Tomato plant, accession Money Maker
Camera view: tilt-top (135 deg); turntable rotation: 300 degrees
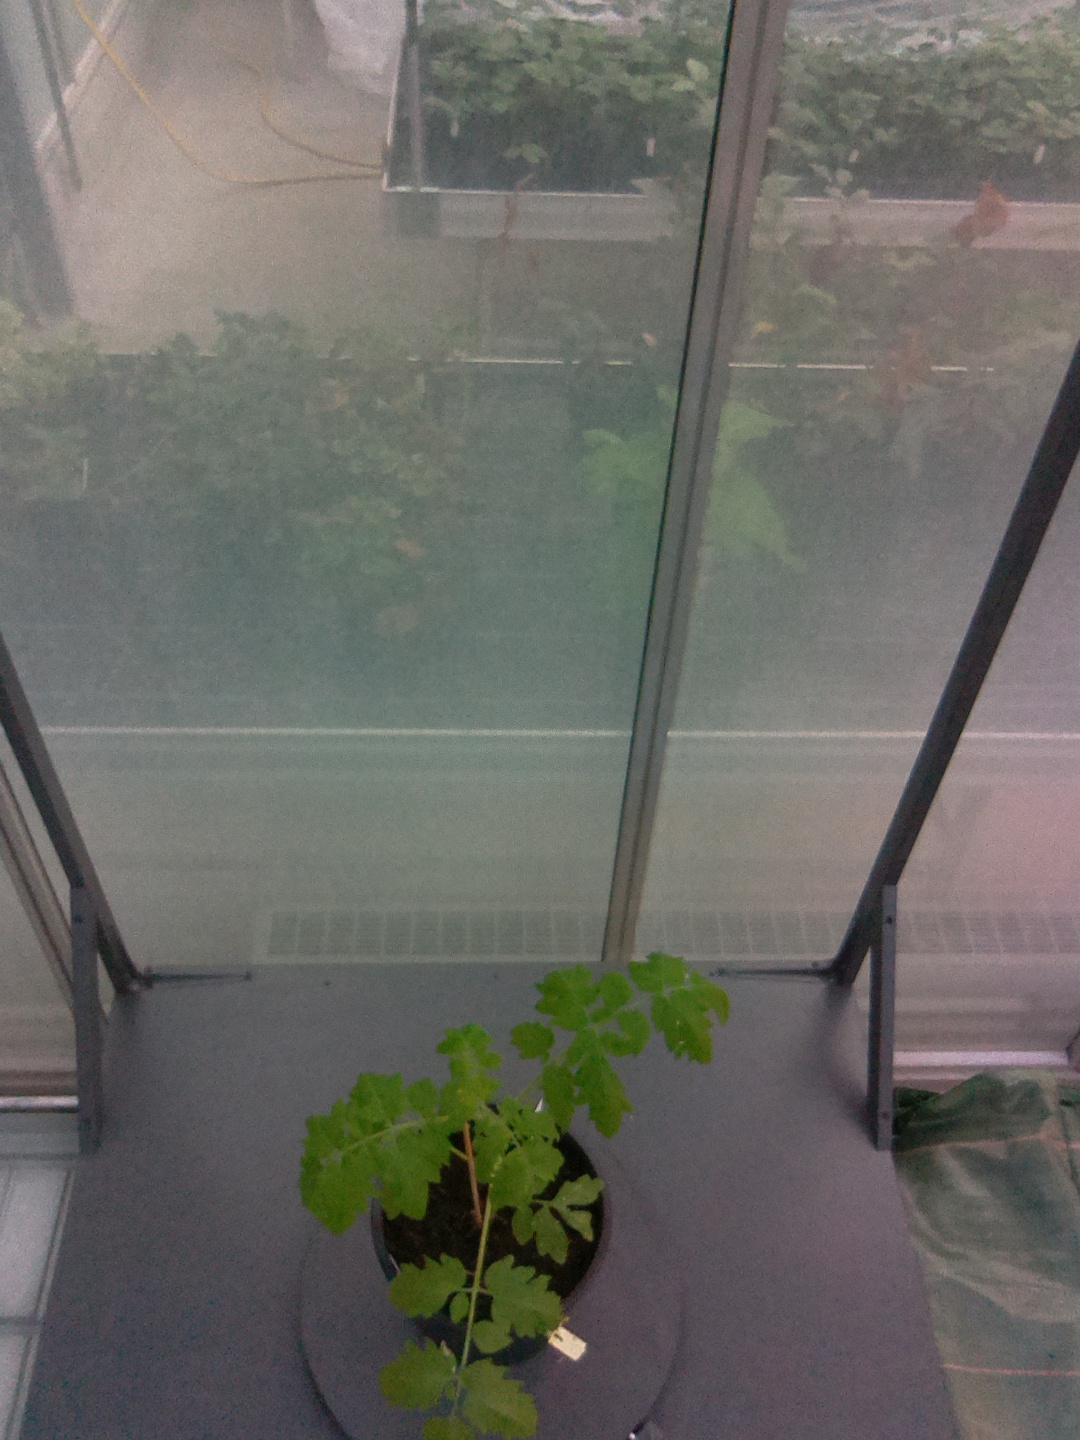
BBCH growth stage 13: 6 of true leaves visible